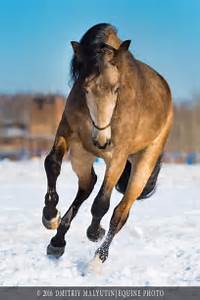
Label: horse